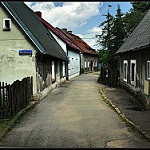
Label: street